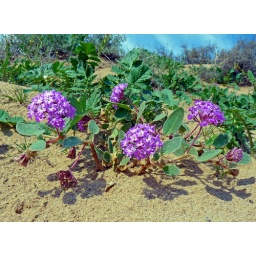
sand verbena near colorado river